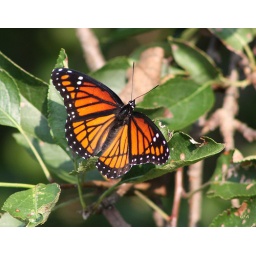
Viceroy Butterfly in the fruit tree